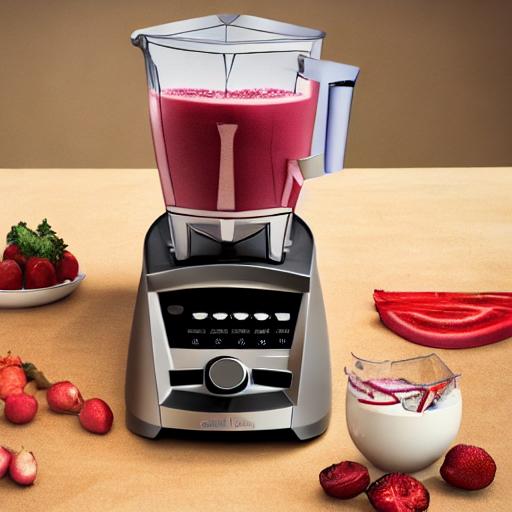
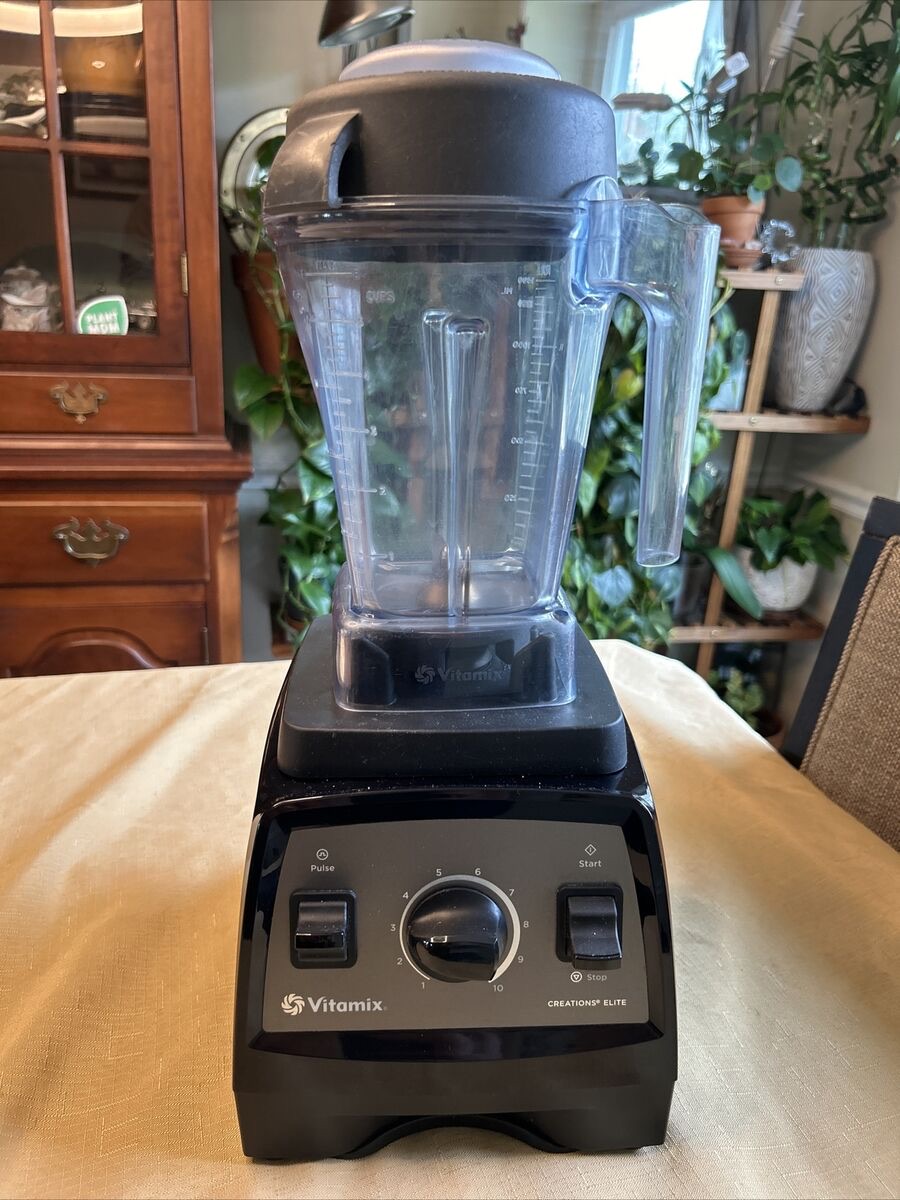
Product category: items_blender
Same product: no